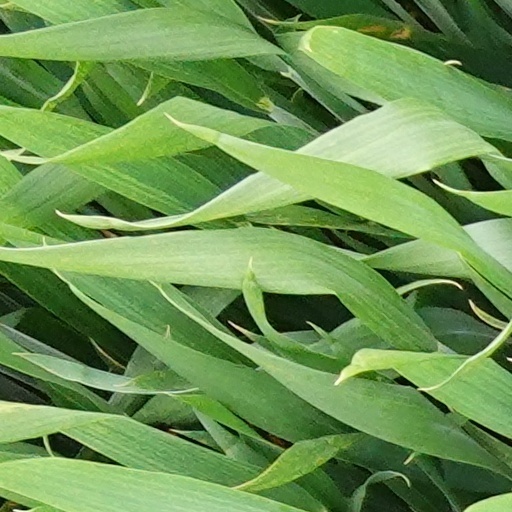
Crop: wheat